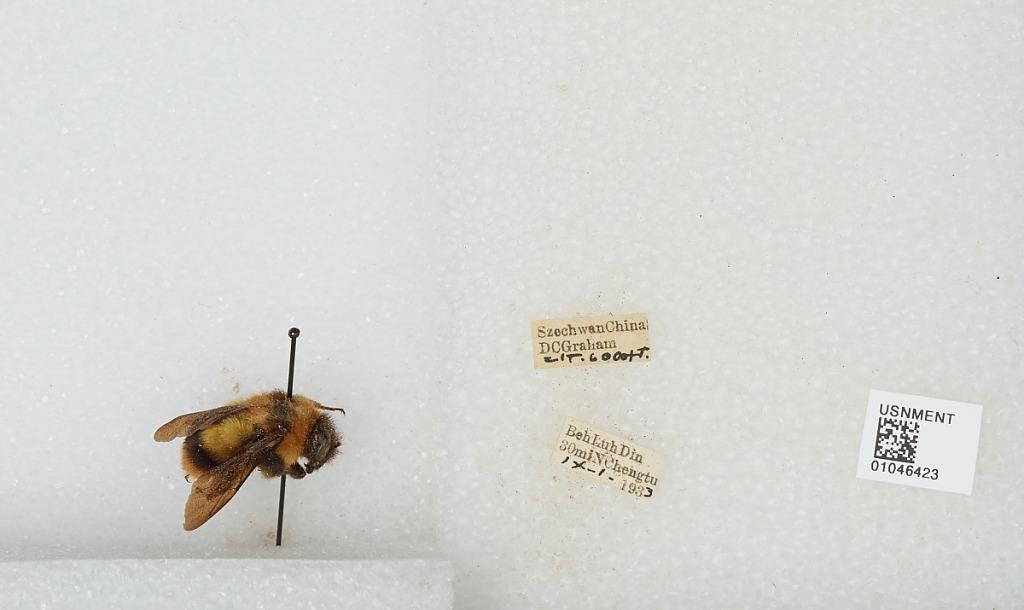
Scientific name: Bombus sp.
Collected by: D. Graham
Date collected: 1933-9-1
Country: China
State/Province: Sichuan
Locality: Beh Luh Din 30 miles North Chengdu